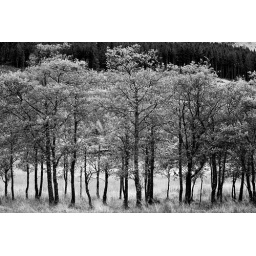
A row of trees I spotted while walking in the Glen.